Graham (musician)

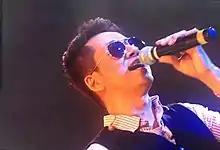
Graham performing for Peace Music Festival 2017

Graham began his career in music as a drummer in 1991, in a band called Super Star. He began playing drums at the age of 12. He debuted as a singer in 1996 with the album "A Lin Daga" (Door of Light). The album took a year to prepare. The band for the album consisted of his friends, as well as himself as the drummer. The song Hta-Ge (Leave Me) was the hit song of the album. After the release of his first album, he was contacted by several music producers. In 1997, he released his second album – a duet album with a female singer named Lay Lay War, on Valentine's Day, and the album was named "Gandawin A-Chit Nei" (Legendary Day of Love). In 1998, he released his third album "Chit Thu Diary" (Lover's Diary), which is still one of the top-ten most-sold-albums in the history of album sales in Myanmar. His second and third albums were more successful than his first album – which made everyone to start recognising him as "Graham". He has released 11 solo albums, more than 90 collaborative/duet albums and four special Thingyan albums – Hnit Thit Mingala 1,2,3 and 4 (New Year's Blessings 1,2,3 and 4). The Thingyan albums always rise in sales and reaches the best-selling-albums category annually during March and April when it's near the time of Myanmar New Year i.e. Thingyan.